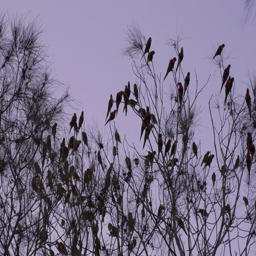
flocks of native birds fly amongst the treetops at dusk , perching in the branches